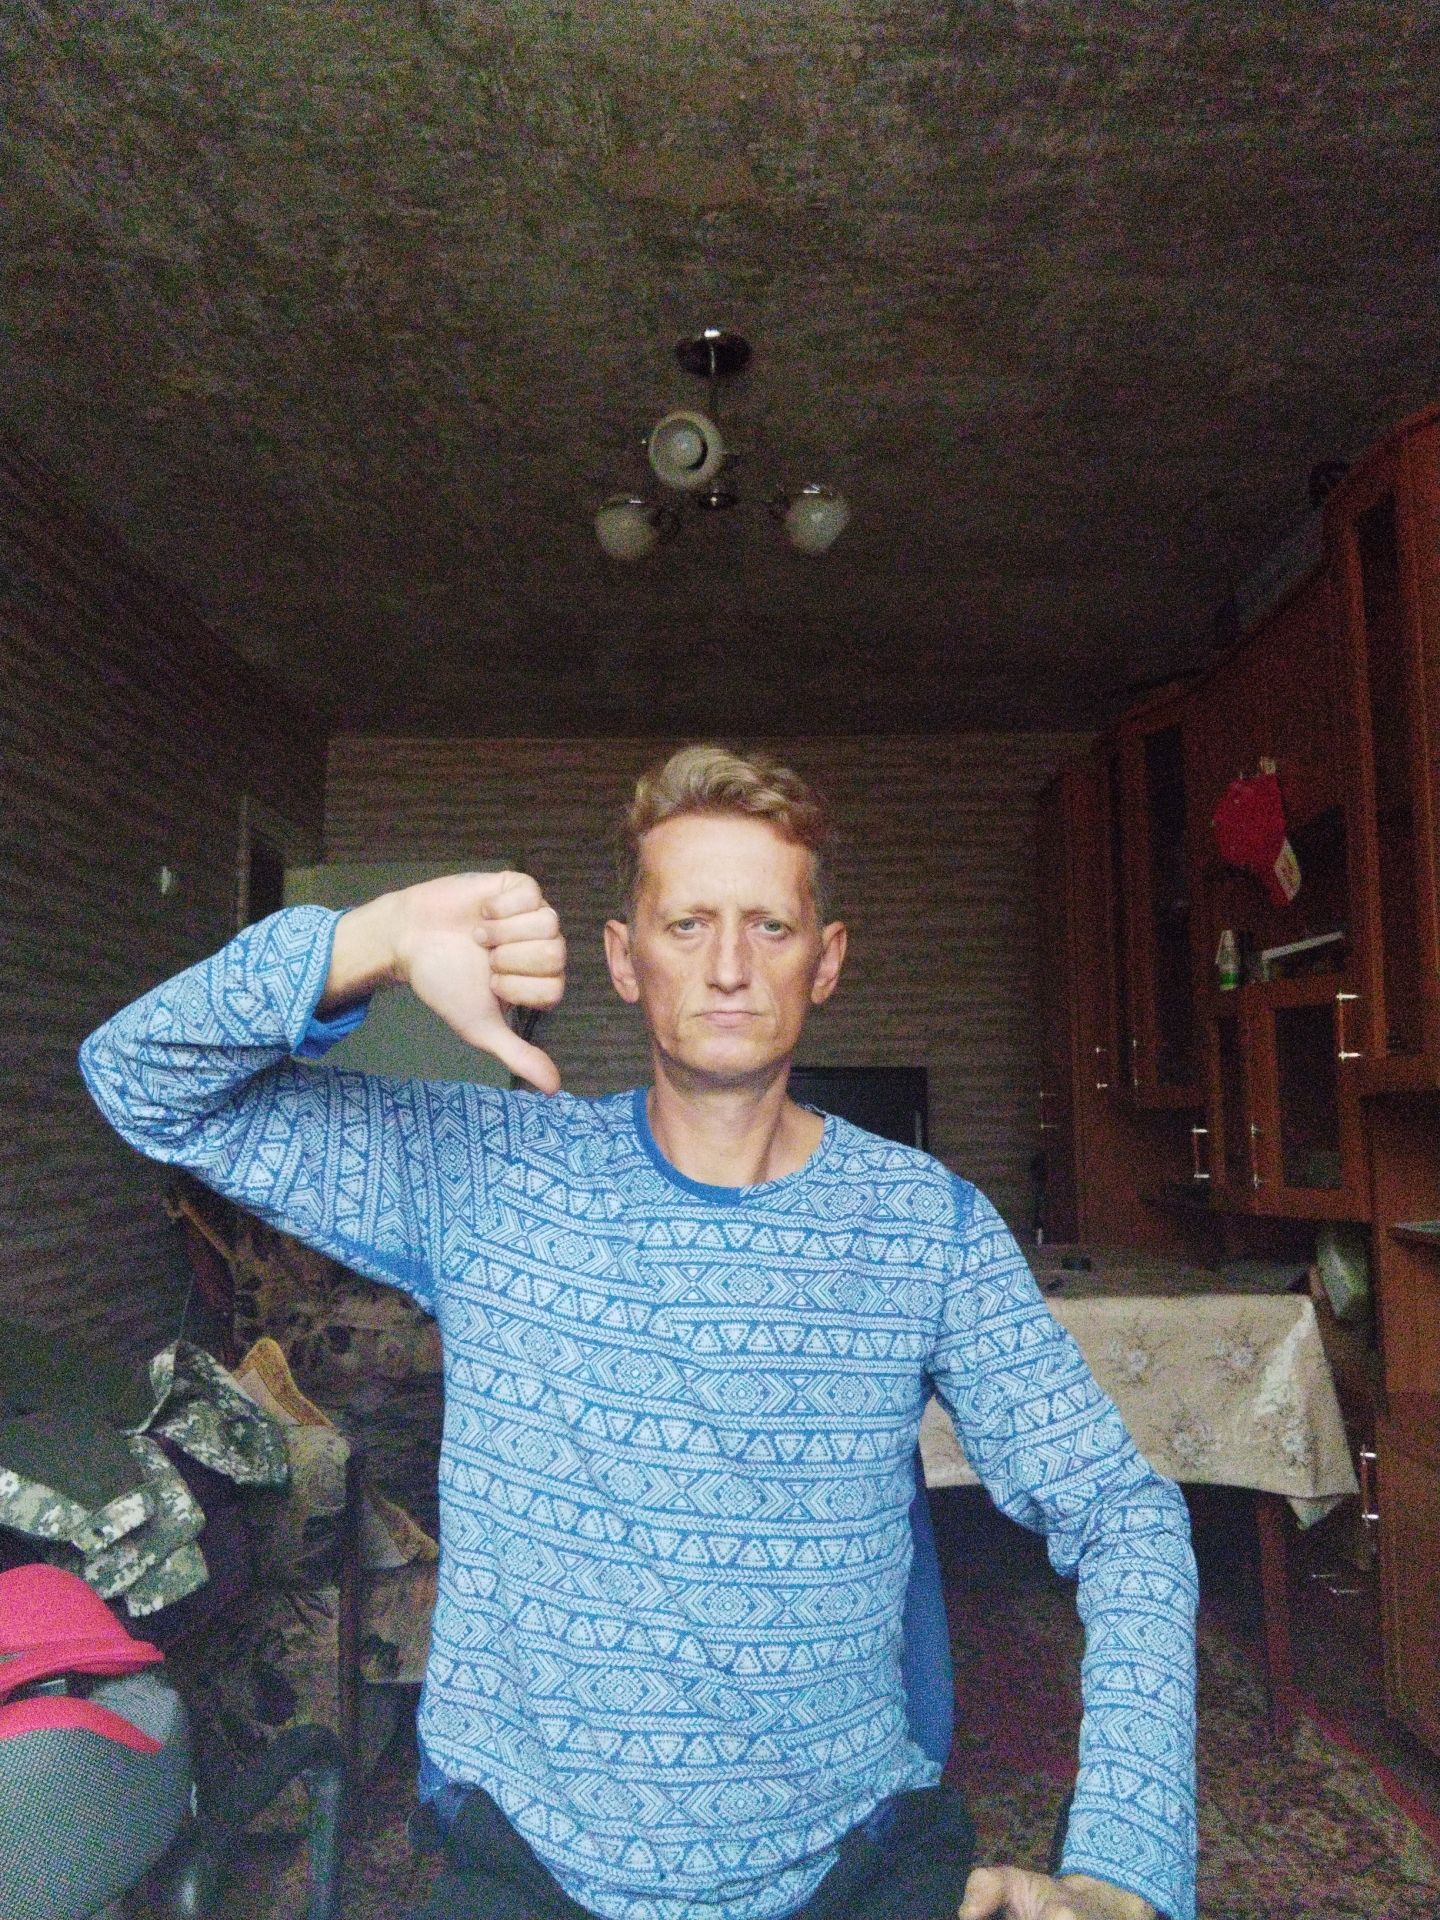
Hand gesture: dislike